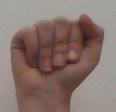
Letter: saad